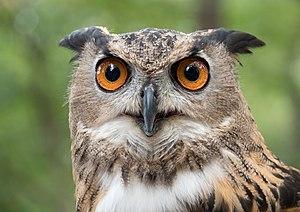
Le Hibou grand-duc appelé aussi Grand-duc d'Europe est une espèce de rapaces nocturnes que l'on rencontre notamment en Europe. Il ne doit pas être confondu avec le Grand-duc d'Amérique. On l'appelle Eagle Owl en anglais.